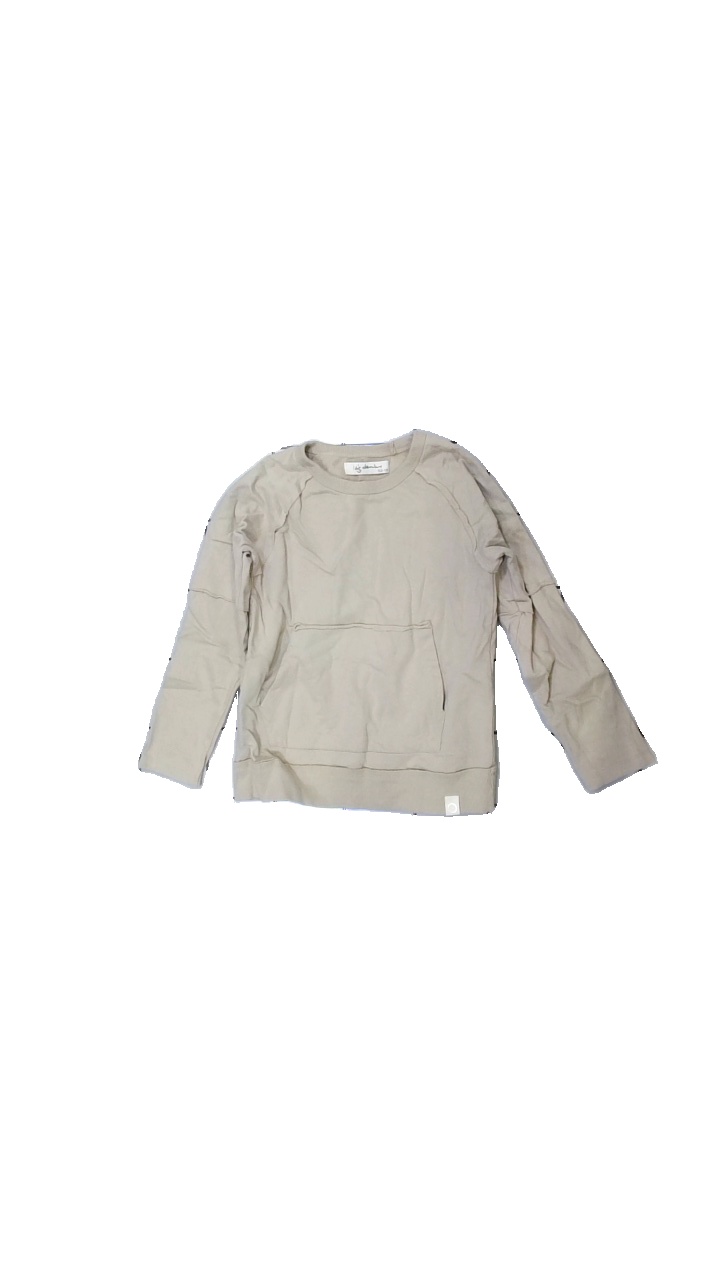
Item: Sweater (Children)
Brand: Idig Denim
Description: beige sweatshirt with raw hem details
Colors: Beige
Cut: Regular, C-collar
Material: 100% Cotton
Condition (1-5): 5
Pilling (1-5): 5
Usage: Reuse
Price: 50-100